Effects of Hurricane Irma in the British Virgin Islands

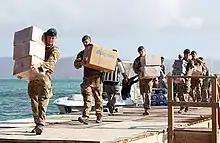
Royal Marines delivering aid on Jost Van Dyke.

After the hurricane passed, entrepreneur Sir Richard Branson, a resident of Necker Island, called on the UK government to develop a massive disaster recovery plan for British islands that were damaged, including "both through short-term aid and long-term infrastructure spending." Premier Orlando Smith also called for a comprehensive aid package to rebuild the BVI. On 10 September, British Prime Minister Theresa May pledged £32 million to the Caribbean region generally for a Hurricane relief fund.